Tibia (video game)

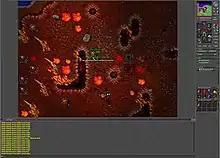
A team hunting Hellspawns

"Tibia" is a two-dimensional tile-based MMORPG with text-based elements. It is set in an open fantasy world that uses pixel art graphics, an oblique projection, and a top-down perspective. The core gameplay involves killing monsters to receive loot and gain experience, which causes the player to advance in level. Early in the game, players choose between one of four unique vocations, each of which uses different spells and abilities. Players may complete quests to receive rewards, kill bosses to obtain rare items, fight other players, form guilds, buy and decorate houses or guildhalls, or spend time on idle activities like fishing, training skills, or role-playing with other players. Interaction with Tibia's NPCs is text-based, requiring the player to type keywords like "Hi" and "Trade" to interact with them, similar to many earlier text-based adventure games. Many of Tibia's quests and activities require a team of players, and players can speak to each other using the client's chat interface.